Virtual keyboard

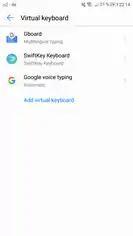
Android Keyboard Settings

The four main approaches to enter text into a PDA were: virtual keyboards operated by a stylus, external USB keyboards, handwritten keyboards, and stroke recognition. Microsoft's mobile operating system approach was to simulate a completely functional keyboard, resulting in an overloaded layout. Without support for multi-touch technology, PDA vitural keyboards had usability constraints.